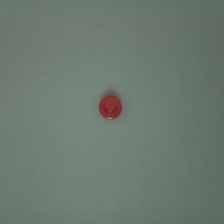
Color: red/orange/pink/fuchsia/brown
Cap type: standard cap